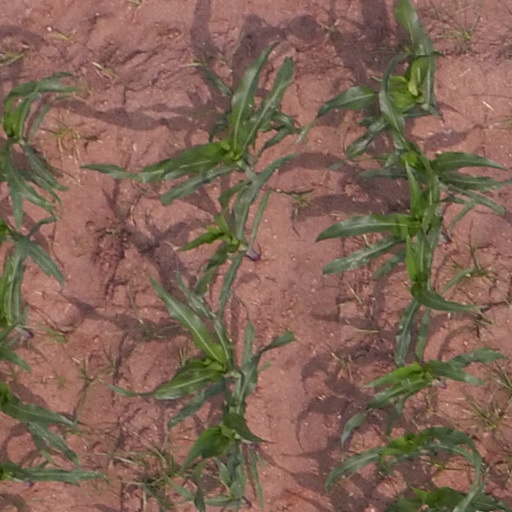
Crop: maize; corn